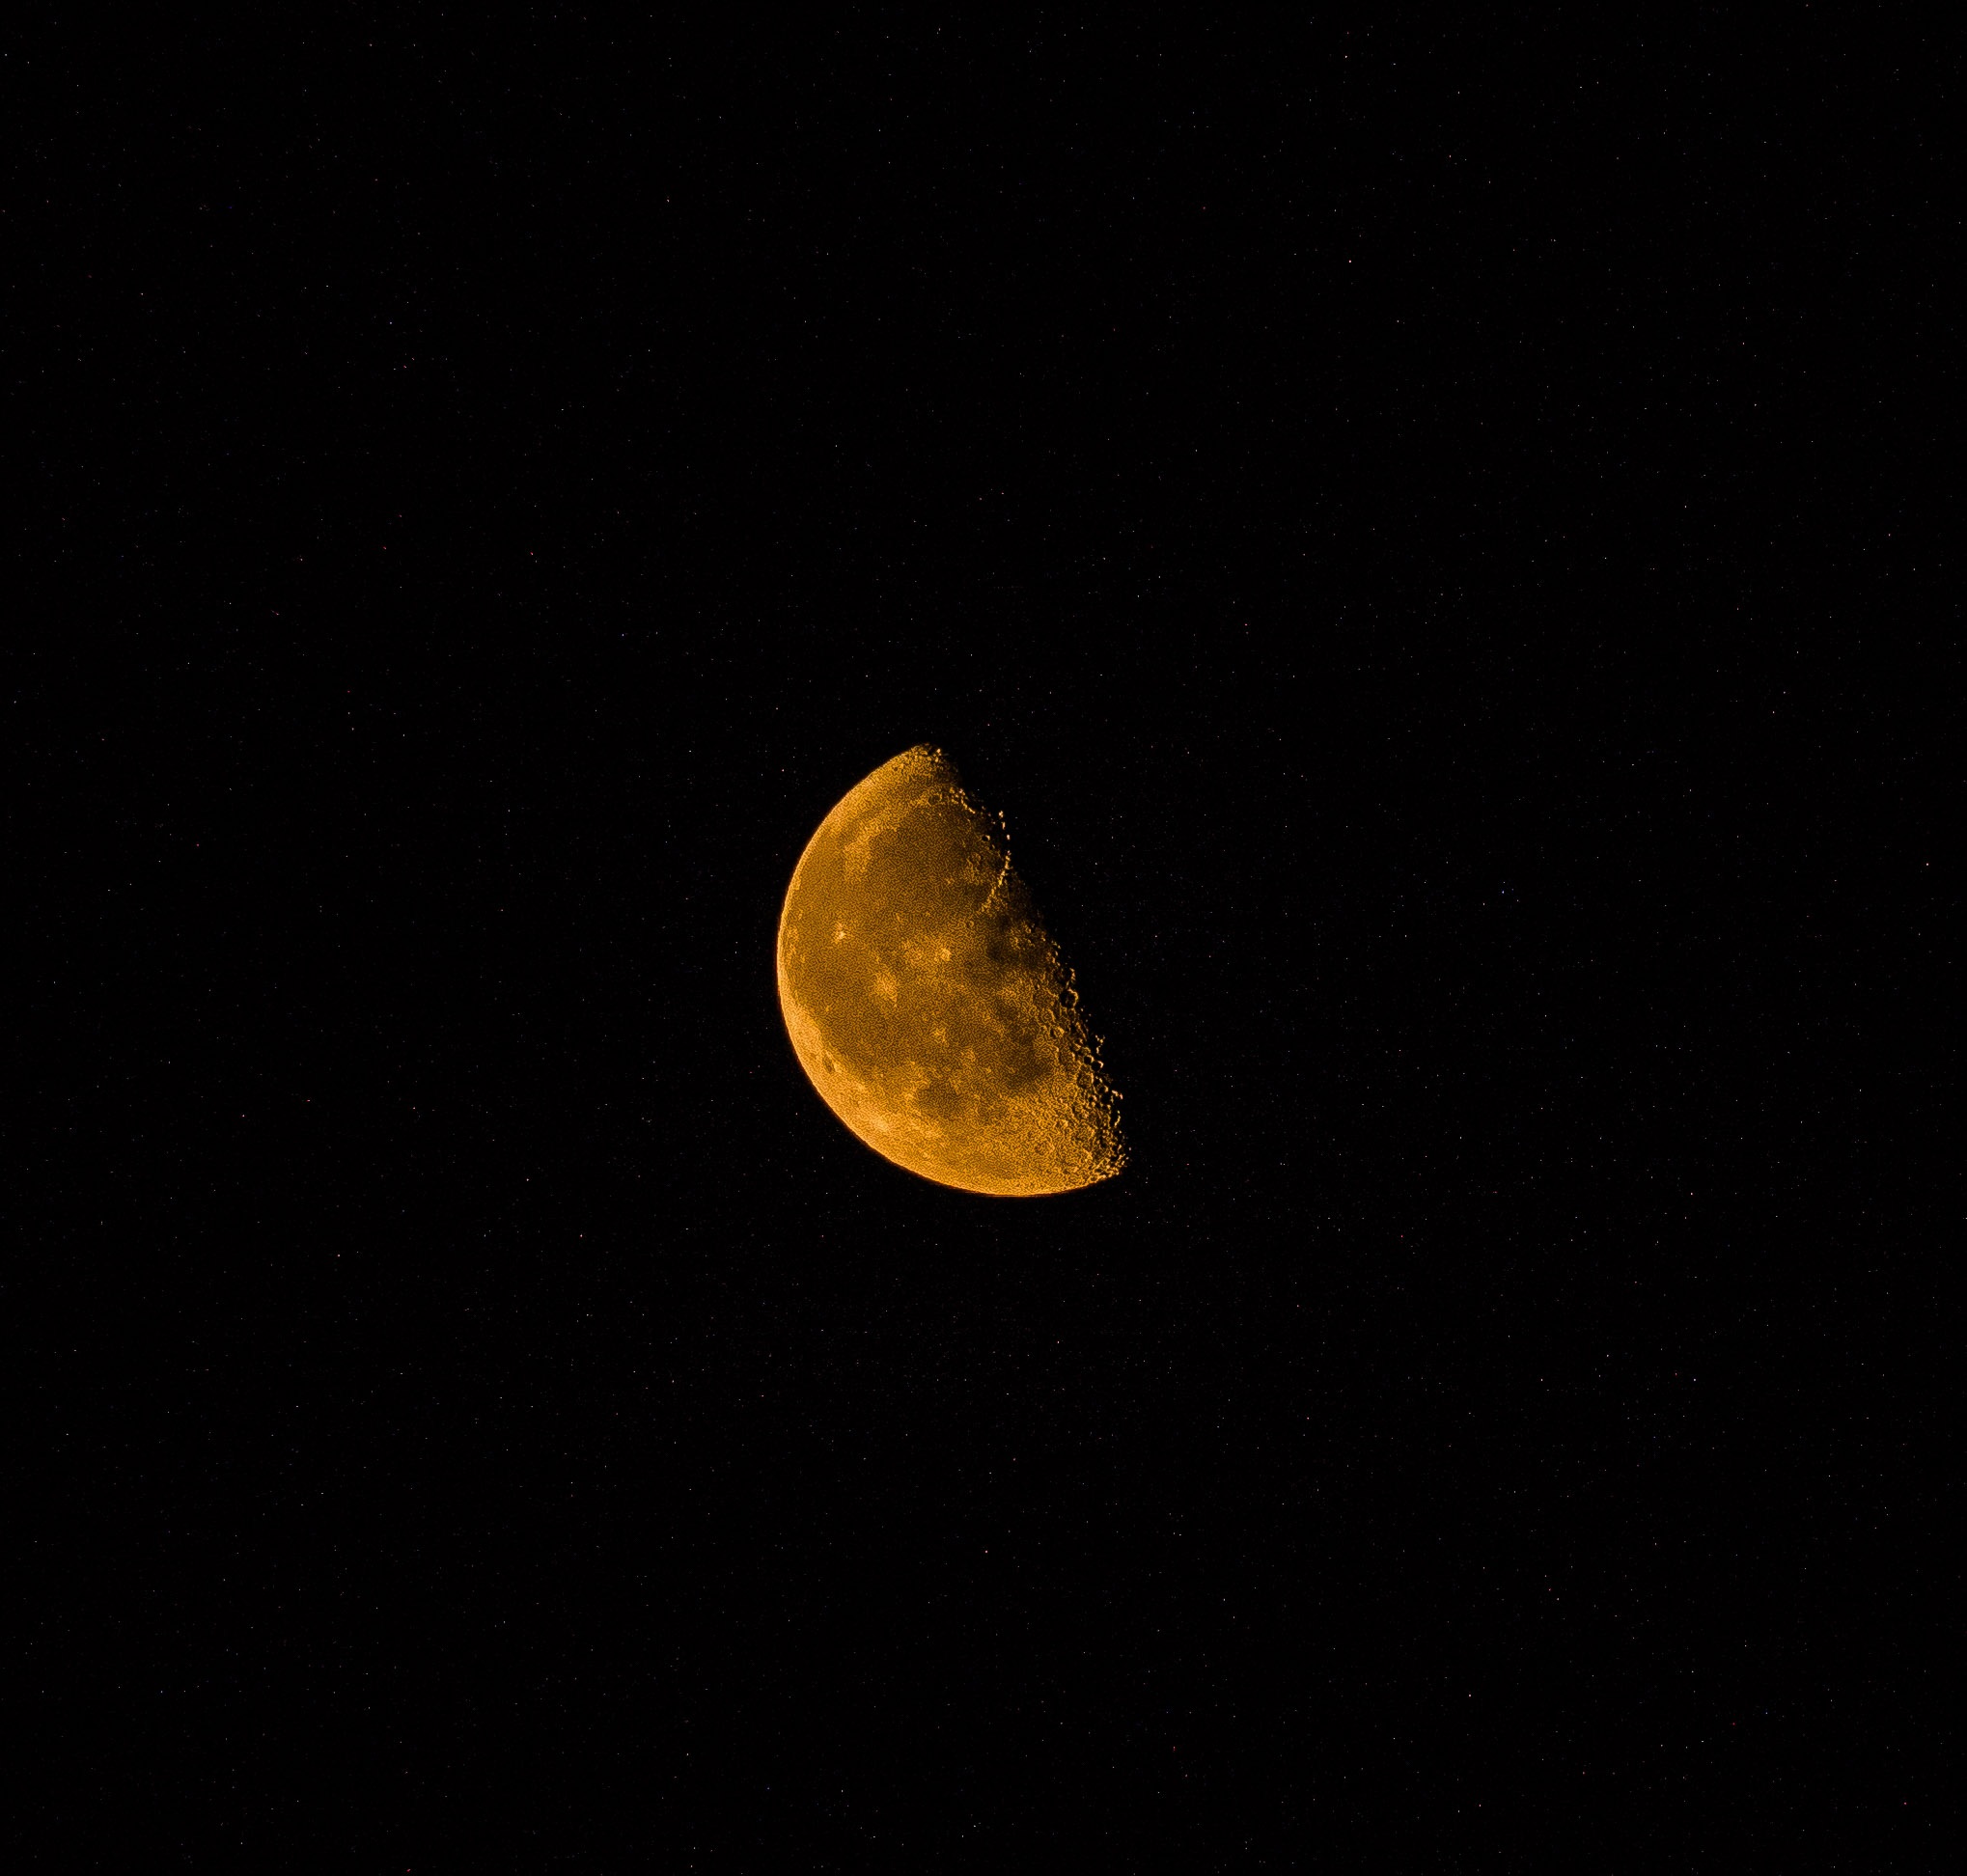
nature, outdoor, sky, night, atmosphere, darkness, moon, astrology, astronomy, bright, craters, crescent, astronomical object, orange moon